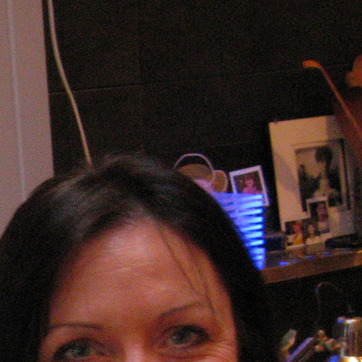
Material: hair